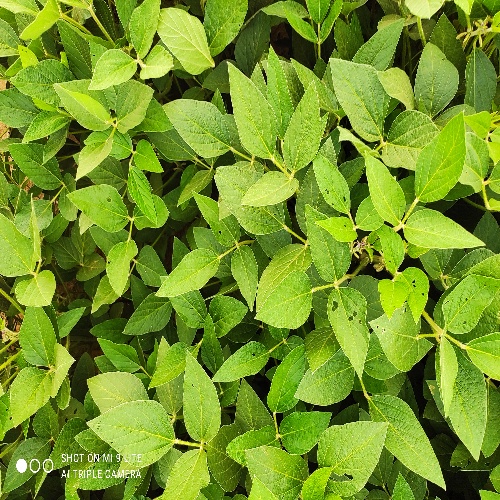
Label: Caterpillar